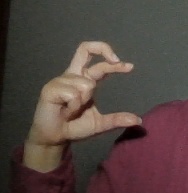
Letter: thal